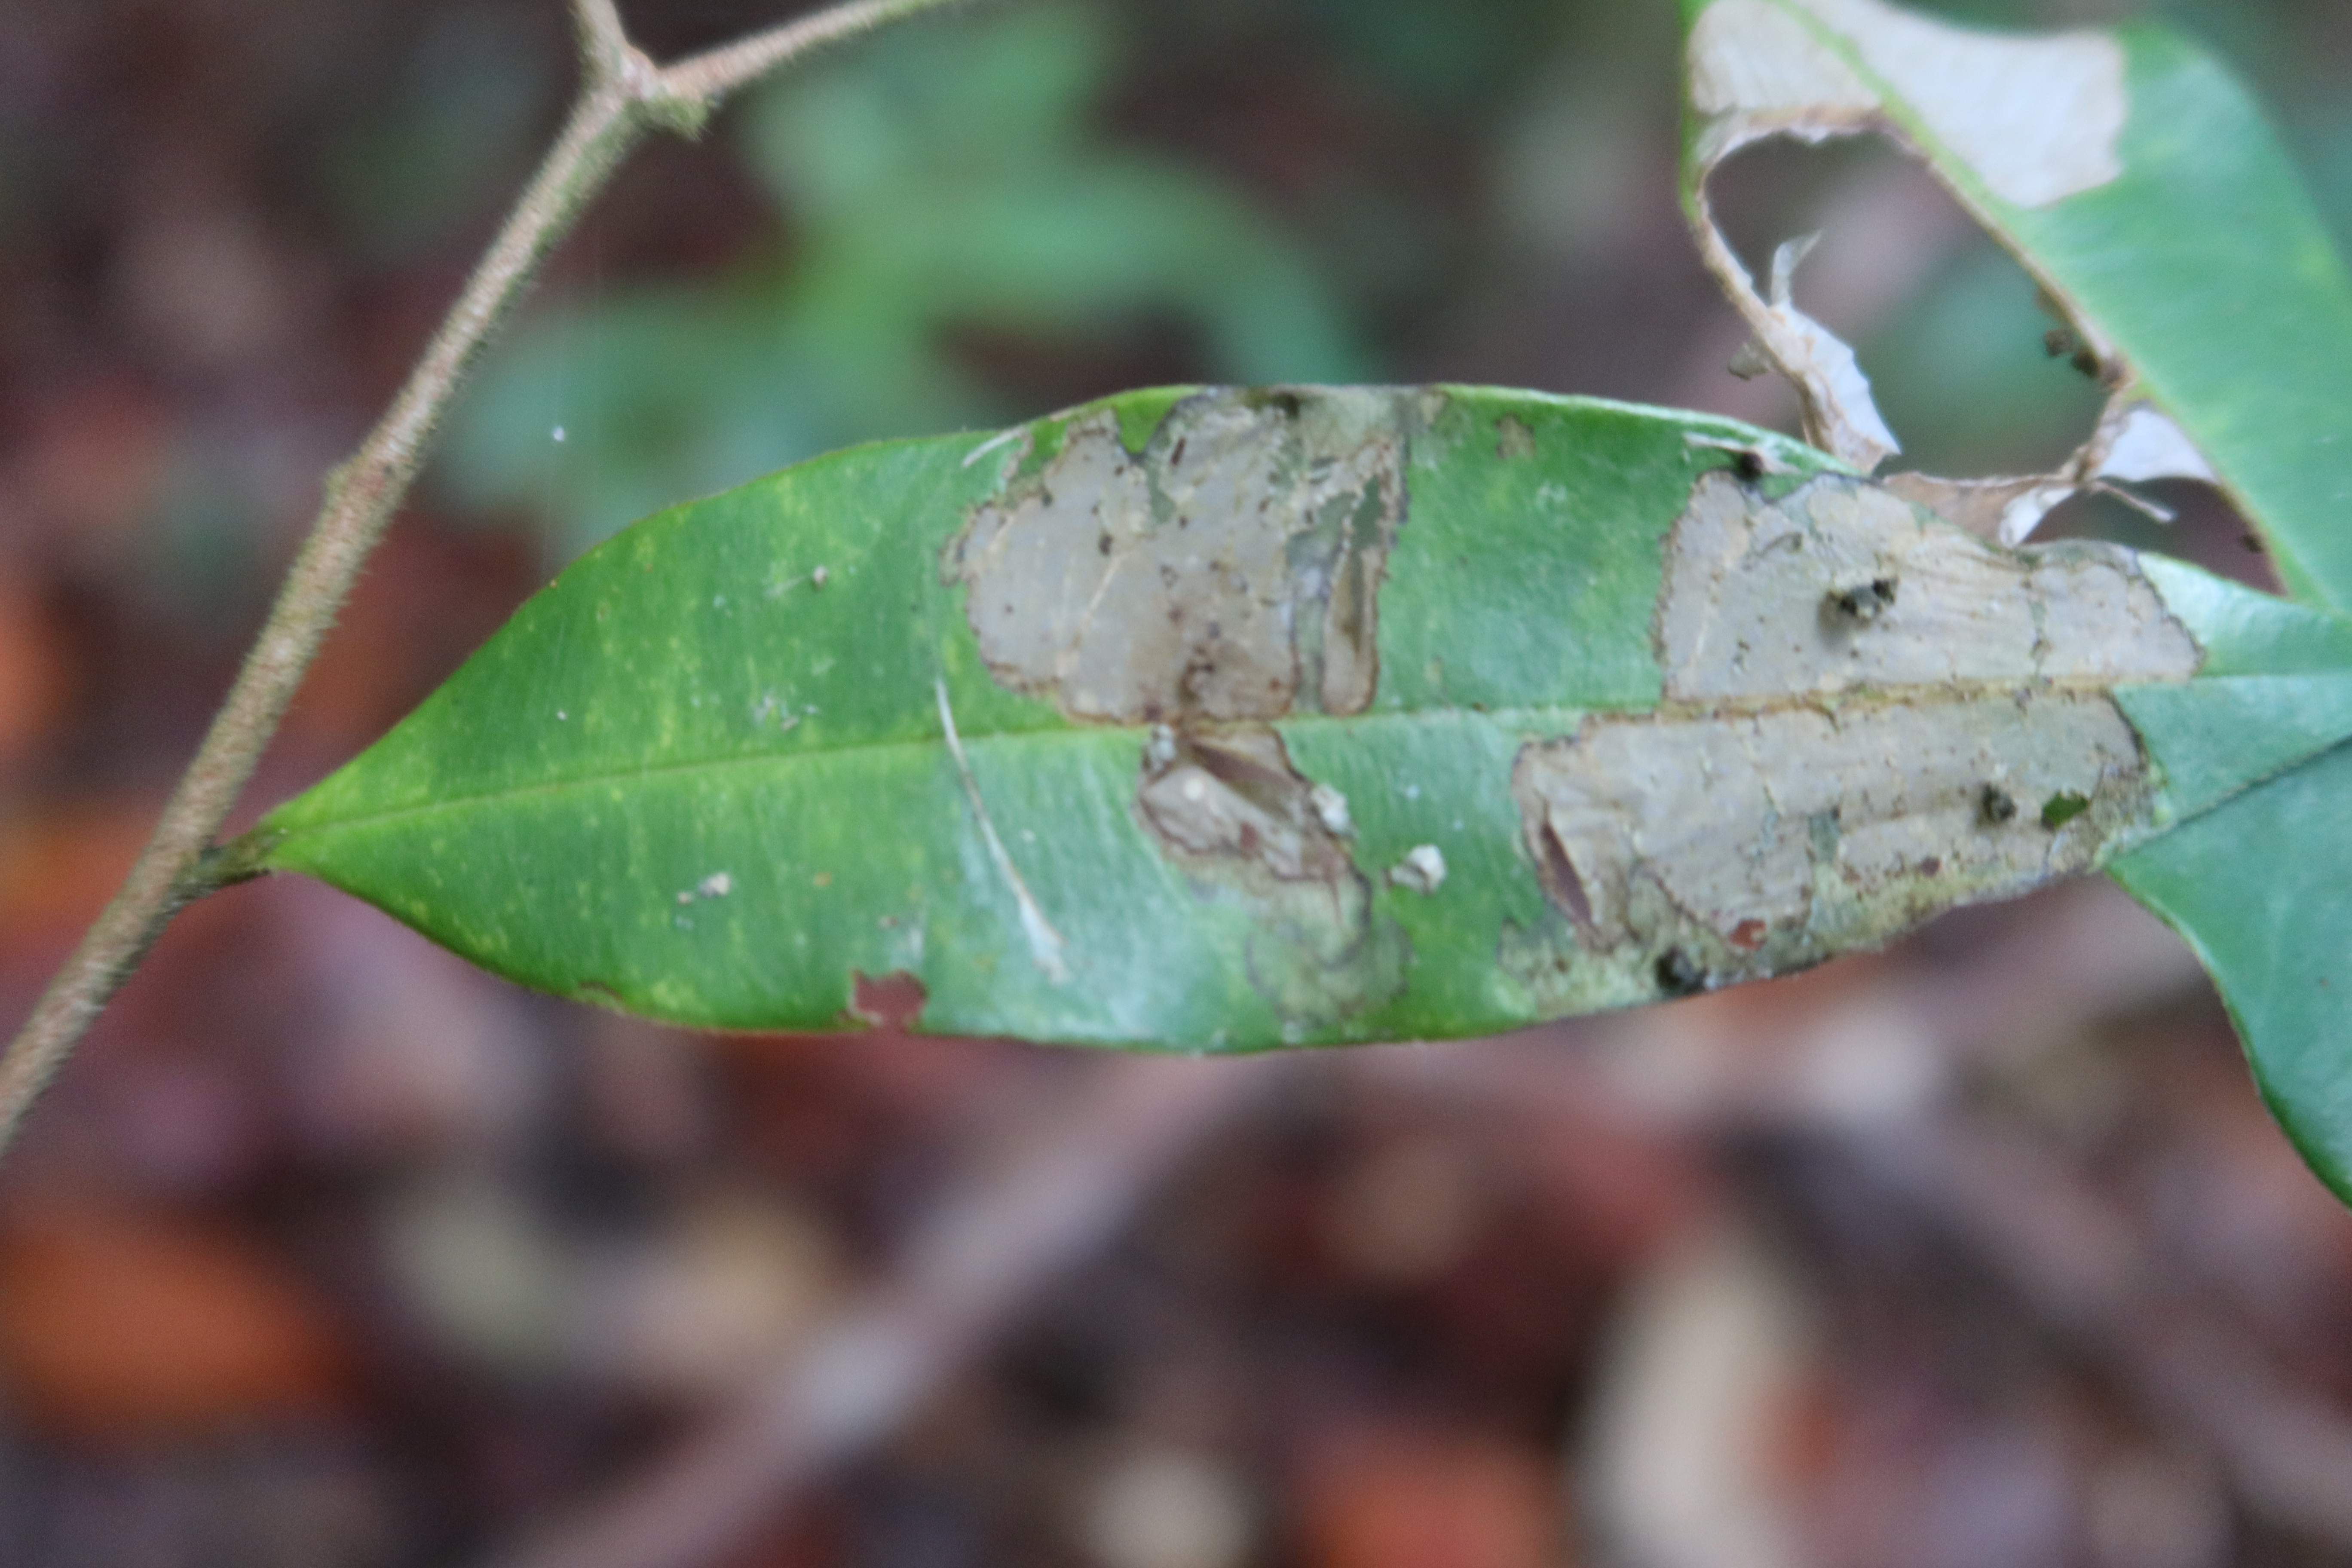
Label: Translucent lesion